Mohamed Gouaida

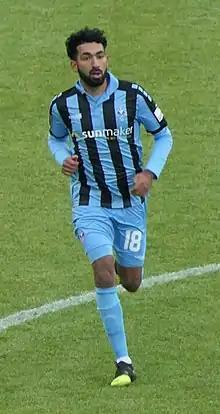
Gouaida in 2019

Mohamed Gouaida (born 15 May 1993) is a Tunisian professional footballer who plays as a winger for Belgian club Virton.